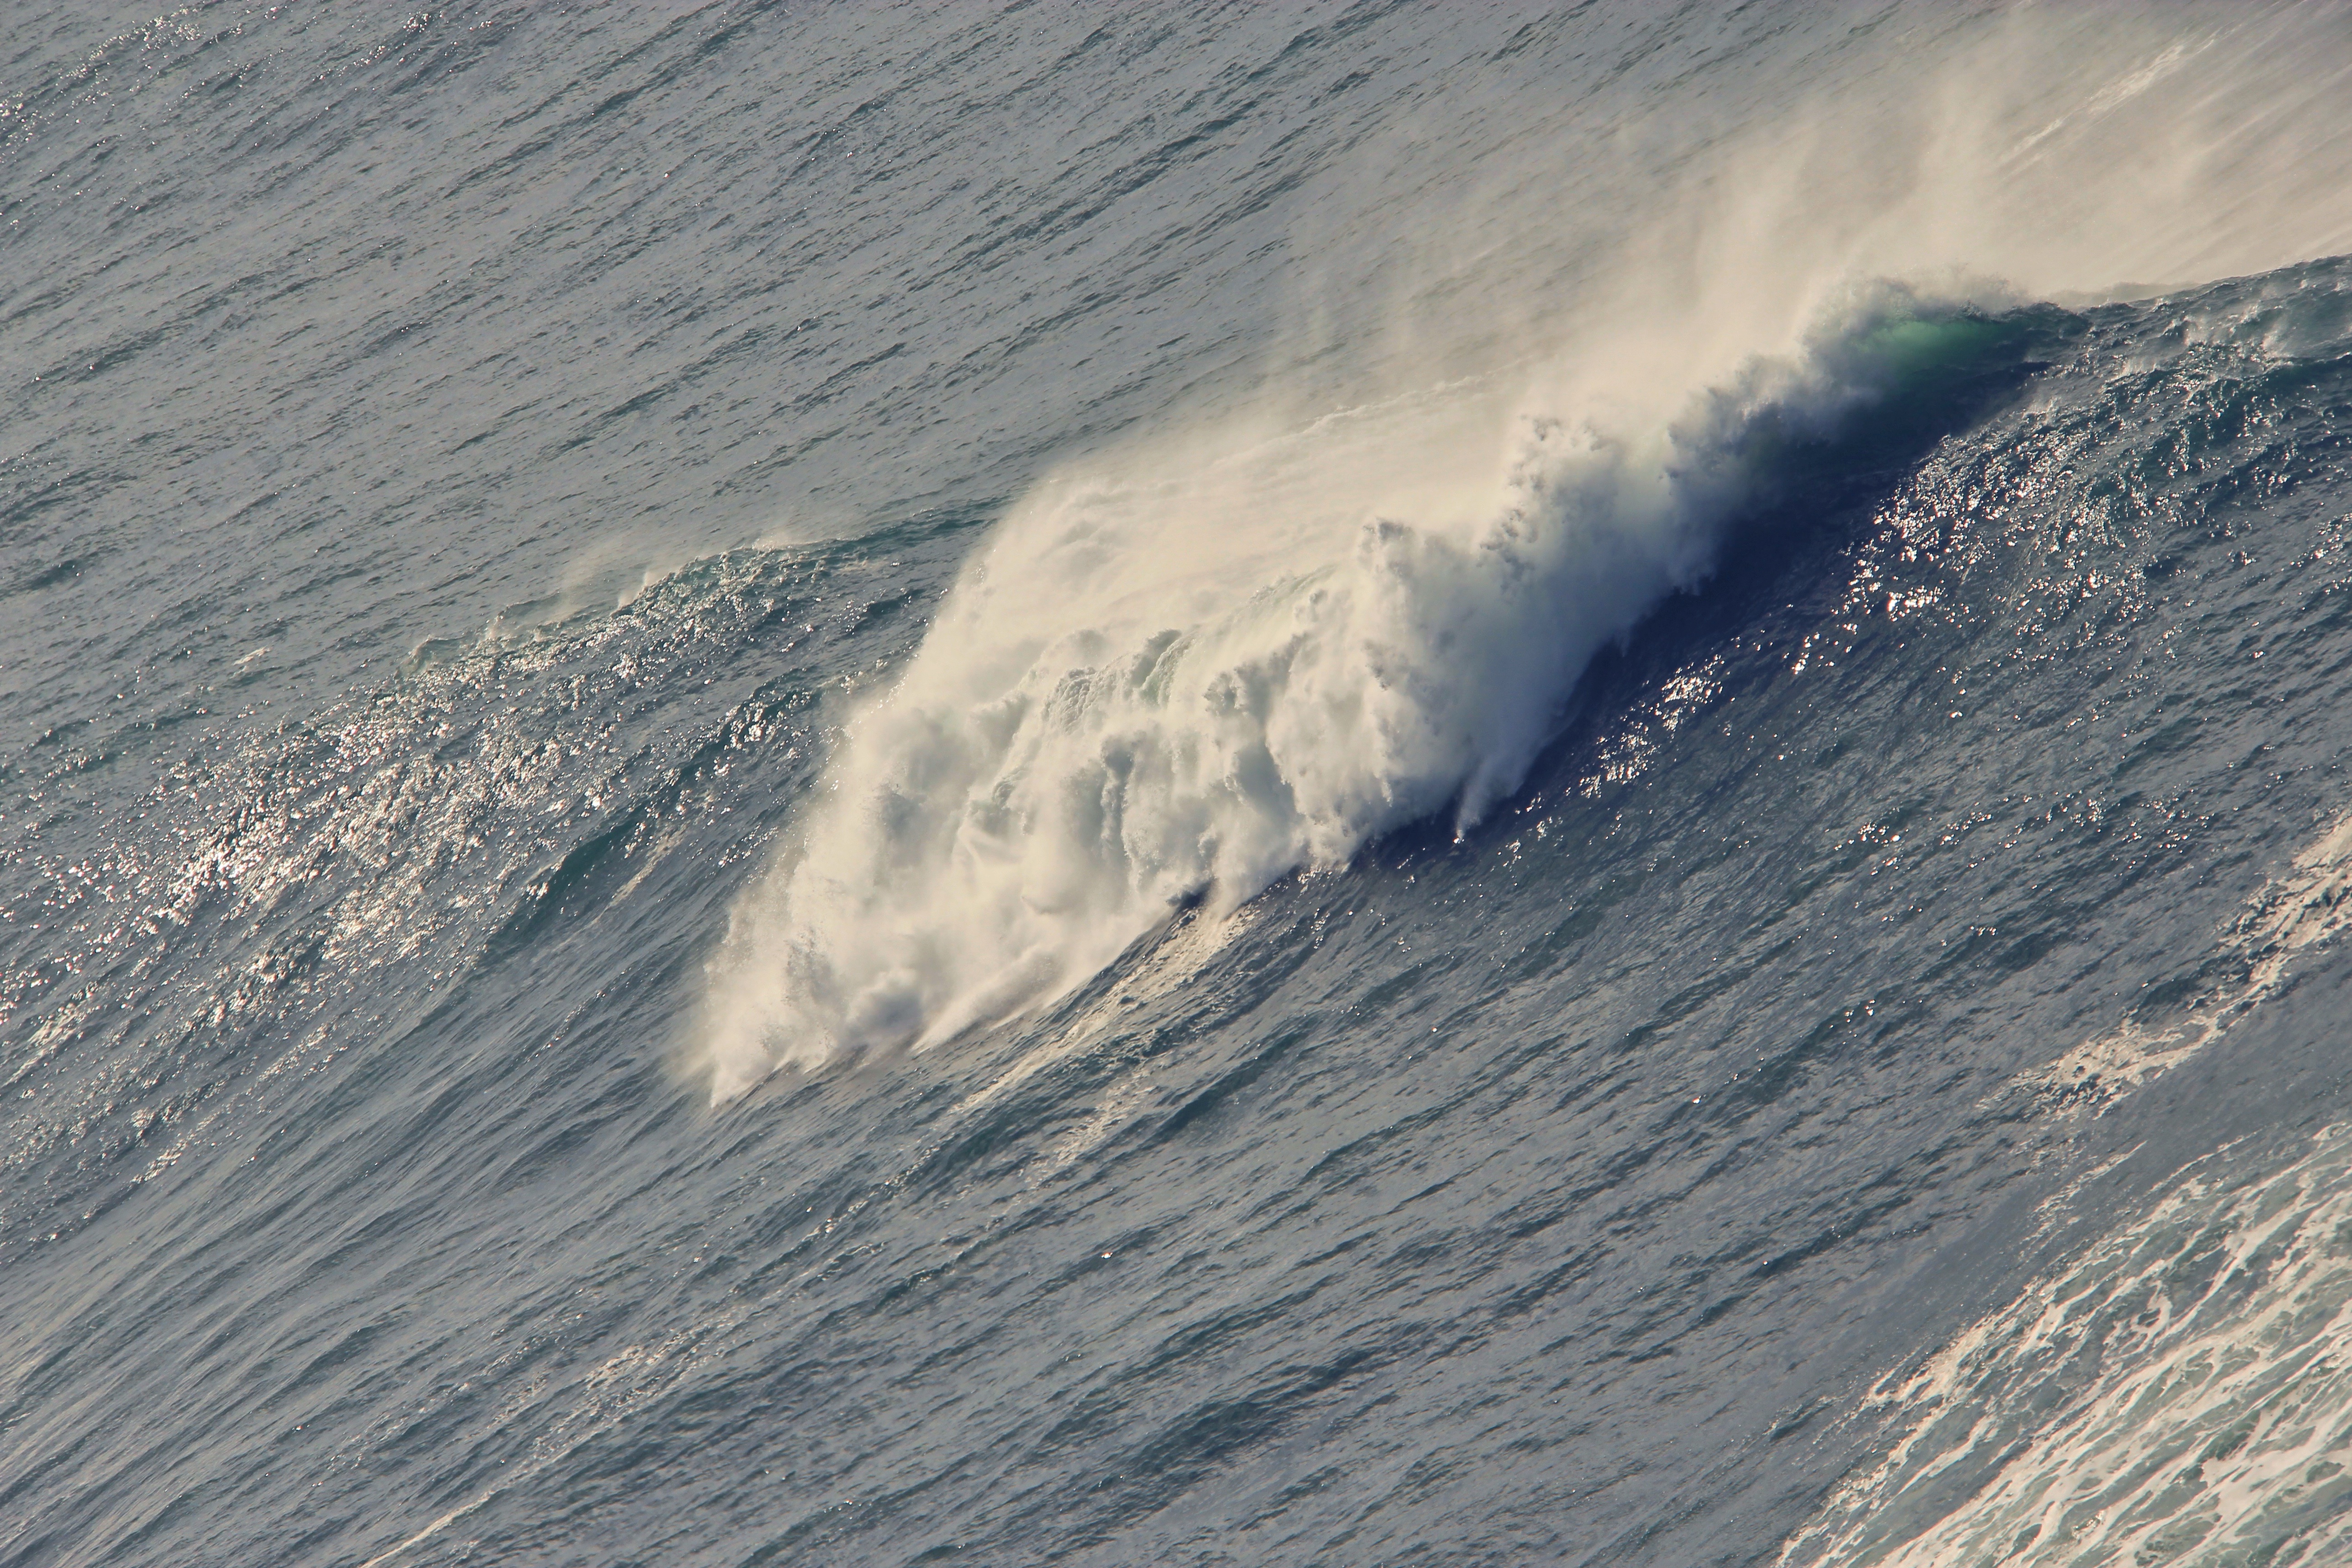
sea, coast, sand, ocean, snow, cloud, shore, wave, weather, terrain, atmosphere of earth, geological phenomenon, wind wave